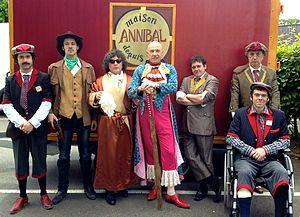
La Famille Annibal en 2015
Annibal et ses Éléphants est une compagnie de Théâtre de rue fondée en 1990 à Colombes. Le nom de la compagnie a été choisi en référence à un titre de spectacle monté en 1812 par Ettore Fussi, ancêtre de certains des membres actuels de la compagnie.